California giant salamander

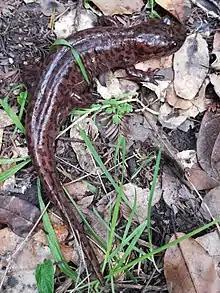
Terrestrial adult in Pescadero Creek County Park, San Mateo county, CA

Studies have found the California giant salamander to be a good indicator species for the health of headwater streams.